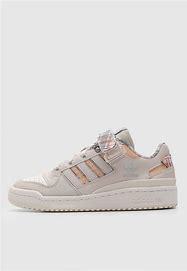
Brand: adidas
Model: originals Adidas Originals Forum